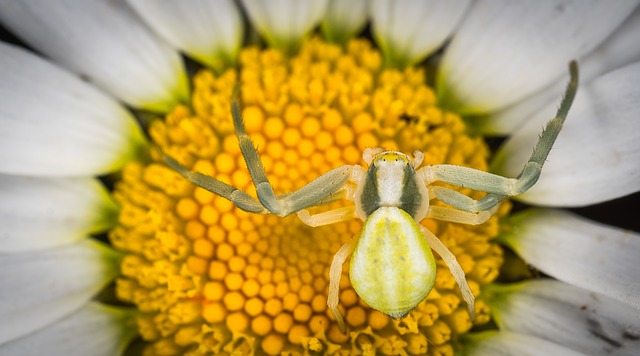
Label: spider